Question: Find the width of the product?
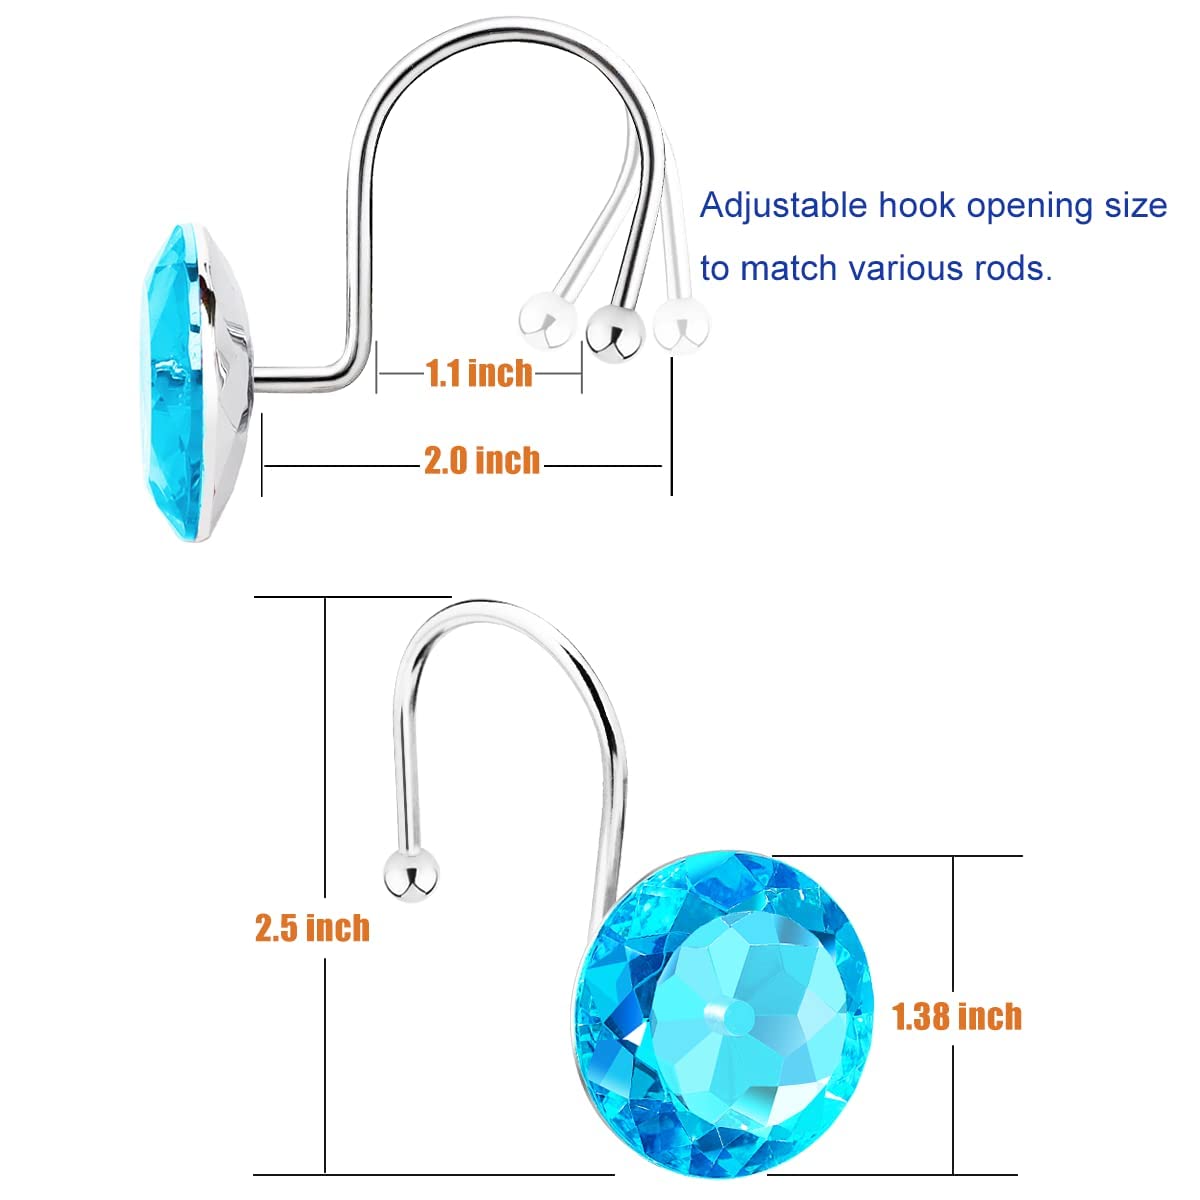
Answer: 2.0 inch